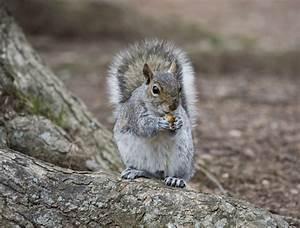
squirrel